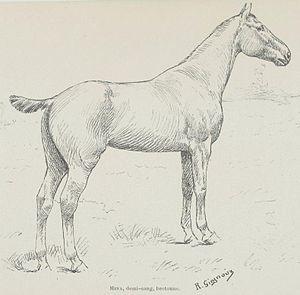
Mina, jument demi-sang de Corlay, par R. Gignoux dans Le cheval de selle en France, Paris, A. Legoupy, 1898 (voir lien sur Gallica
Le cheval de Corlay, ou demi-sang de Corlay, est un type de cheval demi-sang issu de croisements pratiqués autour de la ville de Corlay en Bretagne, entre les juments locales de race bidet breton et des étalons importés, principalement de race pur-sang. Destinée aux courses, cette variété de chevaux bretons est réputée pour avoir impressionné Napoléon III par ses capacités en steeple-chase. Par la suite, les éleveurs locaux se spécialisent dans ce cheval de course, en optimisant notamment l'alimentation par l'ajout de maërl dans leur ration. L'élevage du cheval de Corlay gagne une excellente réputation du milieu jusqu'à la fin du XIXᵉ siècle. L'étalon le plus influent sur la race est Corlay, qui se reproduit de 1876 à 1897 dans la localité homonyme. La race est considérée comme fixée à la fin du siècle.
La liste des races chevalines de France recense l'ensemble des races de chevaux présentes sur le territoire français, qu'elles soient autochtones ou d'origine étrangère. La France compte un assez grand nombre de races, élevées et modifiées selon les besoins de chaque époque. Les premières véritables races de chevaux françaises, définies par une unité de modèle, de lieu d'élevage et de caractère, remontent au XVIIIᵉ siècle. Les premières races reconnues en France sont le Pur-sang et l'Arabe d'origine étrangère. L'Anglo-arabe, issu du croisement des deux, est bien une création française, reconnue comme les deux précédentes en 1833. Peu réputée jusqu'au XXᵉ siècle pour ses chevaux de selle et ses poneys, la France compte en revanche des chevaux de trait largement exportés. Neuf races de trait perdurent et constituent un patrimoine unique au monde. Le Percheron est considéré comme le fleuron historique de l'élevage chevalin national, mais l'élevage a nettement évolué. La race de course du trotteur français représente, au début du XXIᵉ siècle, la principale race nationale et une spécificité française liée aux courses de trot.